ION Orchard

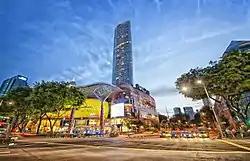

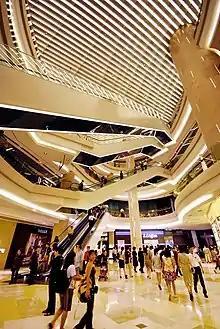
ION Orchard Atrium

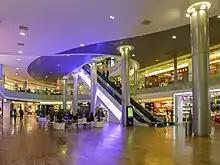
B4 Event Hall

ION Orchard (pronounced as I-On), formerly known as the Orchard Turn Development or Orchard Turn Site, is a shopping mall in Singapore, next to Orchard MRT station. It is the retail component of an integrated retail and residential development by Orchard Turn Developments Pte Ltd, a joint venture between CapitaLand and Sun Hung Kai Properties. It started operating on 21 July 2009, occupying 335 food and retail outlets. In December 2016, Forbes recognized ION Orchard as one of the top shopping malls in Singapore.